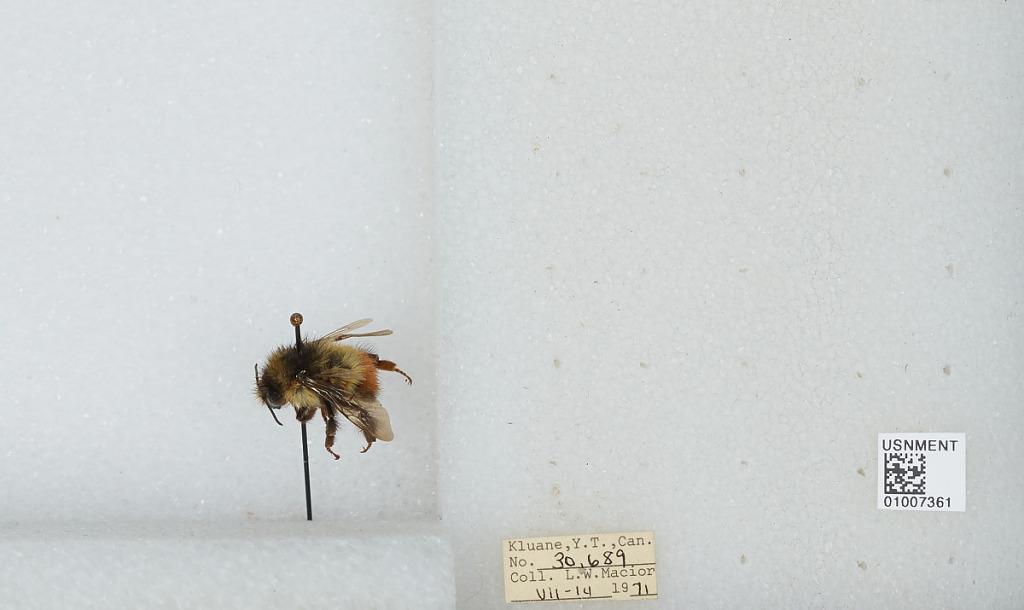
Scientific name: Bombus (Pyrobombus) flavifrons Cresson
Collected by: L. Macior
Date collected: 1971-7-14
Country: Canada
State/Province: Yukon Territory
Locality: Kluane
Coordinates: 60.75, -139.5